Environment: real
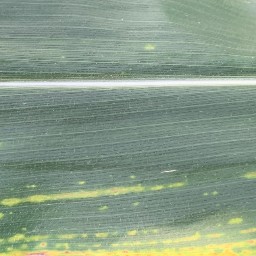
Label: lethal_necrosis